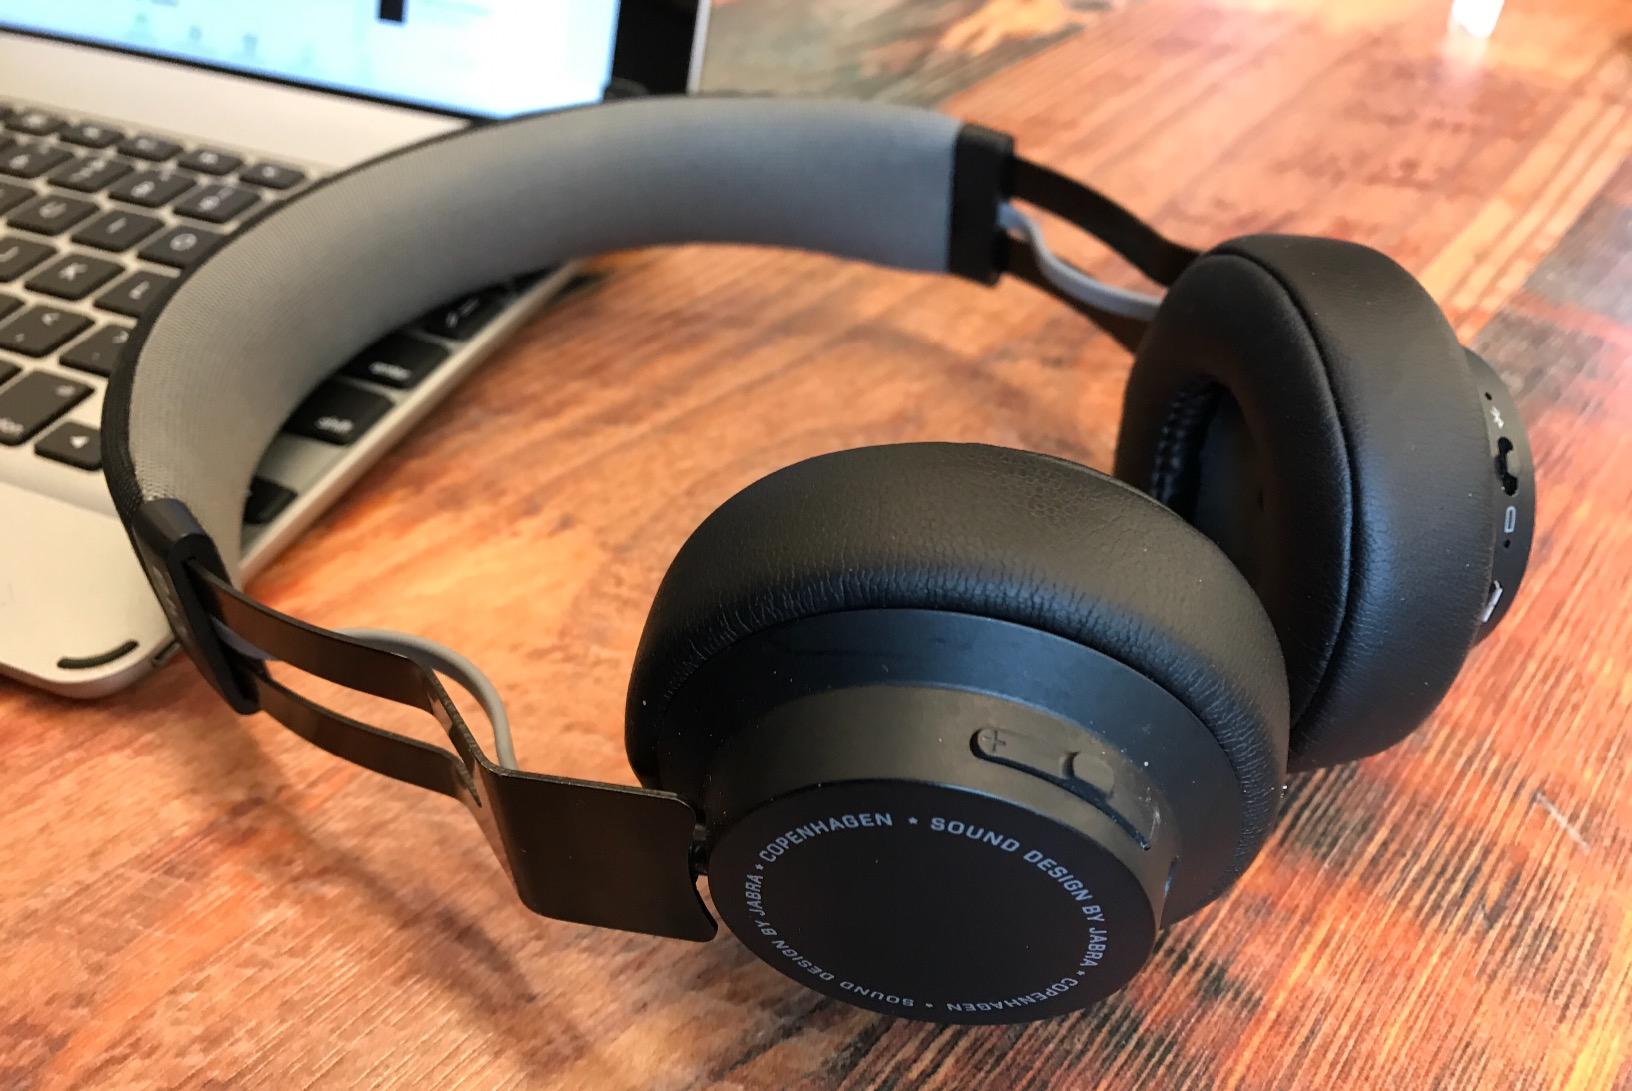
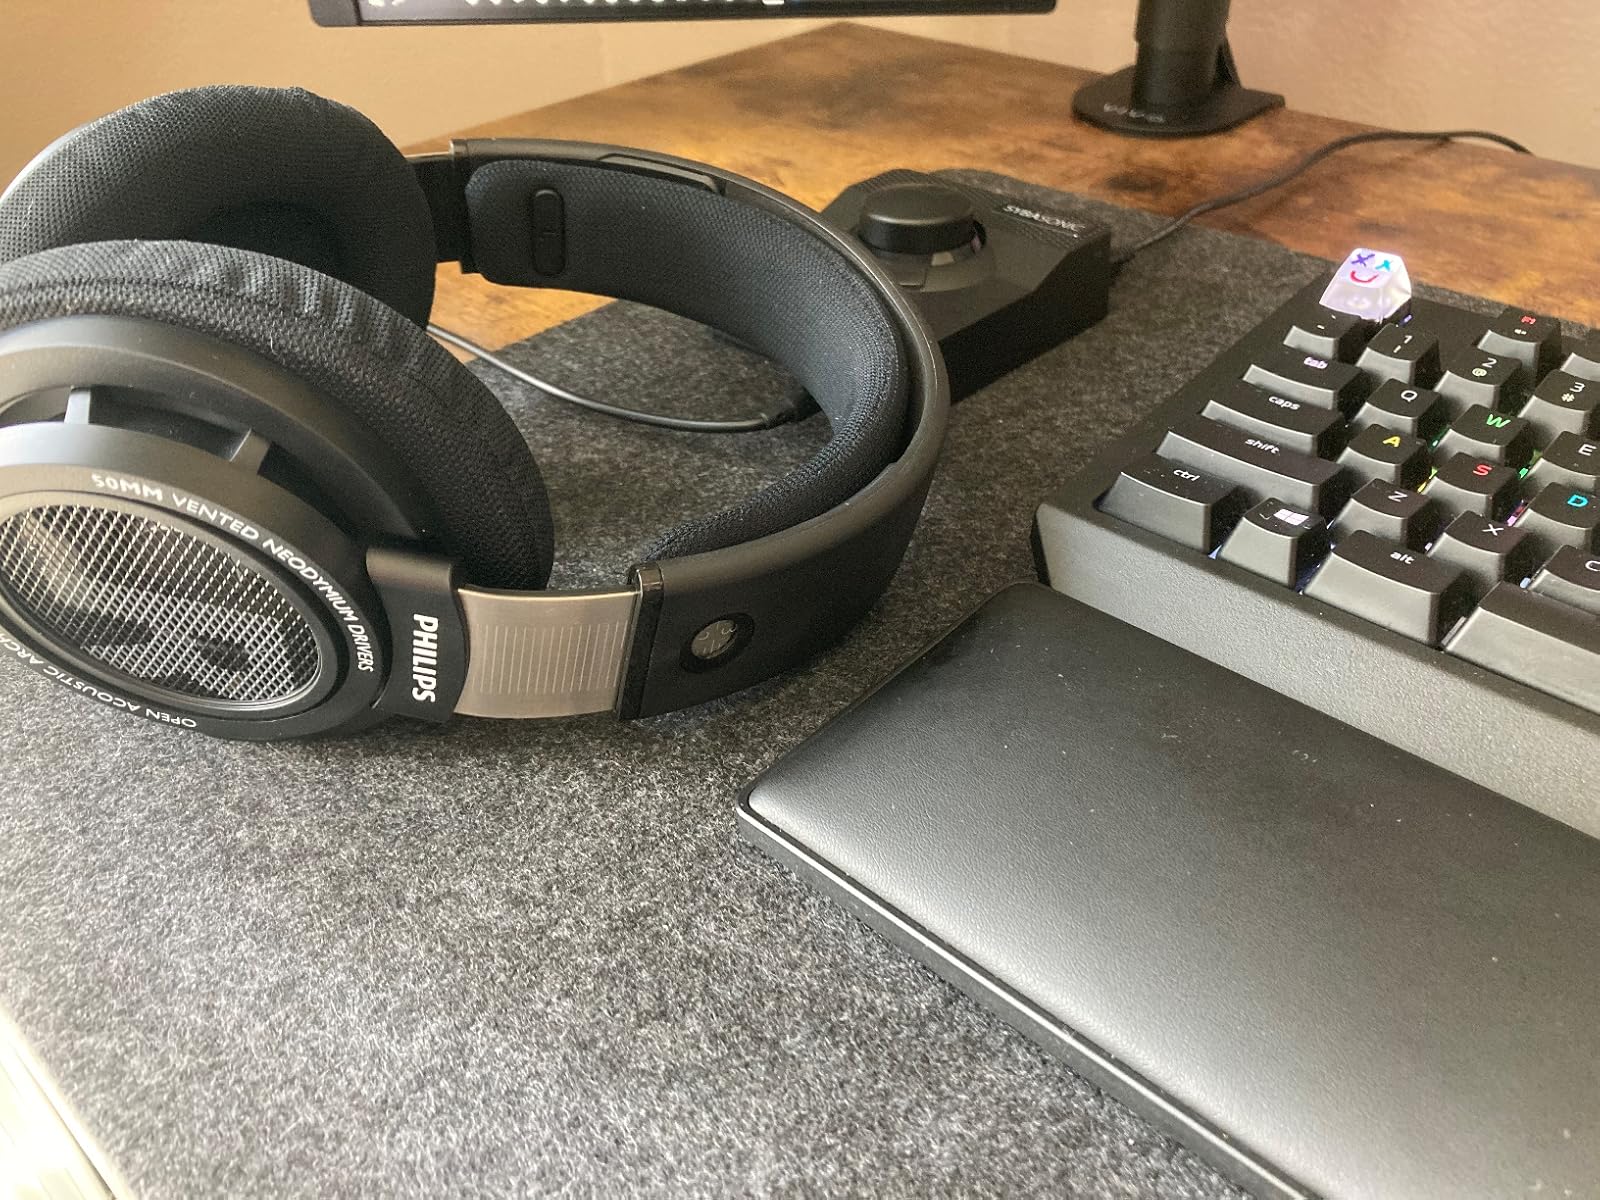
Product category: headphones
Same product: no